Jim Gordon (character)

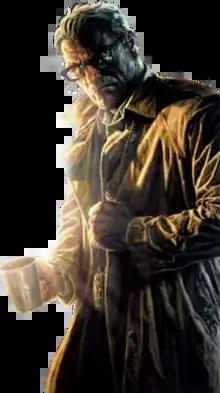
Commissioner Jim Gordon on the cover of "Detective Comics" #25 (November 2013). Art by Lee Bermejo.

James W. "Jim" Gordon Sr. is a character appearing in American comic books published by DC Comics, most commonly in association with the superhero Batman. Created by Bill Finger and Bob Kane as an ally of Batman, the character debuted in the first panel of "Detective Comics" #27 (May 1939), Batman's first appearance, making him the first Batman supporting character ever to be introduced.